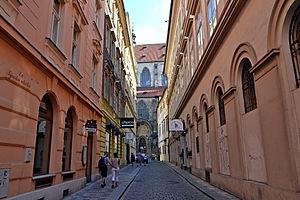
La rue Týnská est une rue de la Vieille Ville de Prague qui mène de la rue Štupartská à la rue Dlouhá. L'arrière de l'église Notre-Dame du Týn est bordée par la rue Týnská. La partie de la rue entre Štupartská et le temple Týnský où se trouve l'entrée de la Cour de Týn est si petite qu'elle ne figure pas dans les adresses postales.